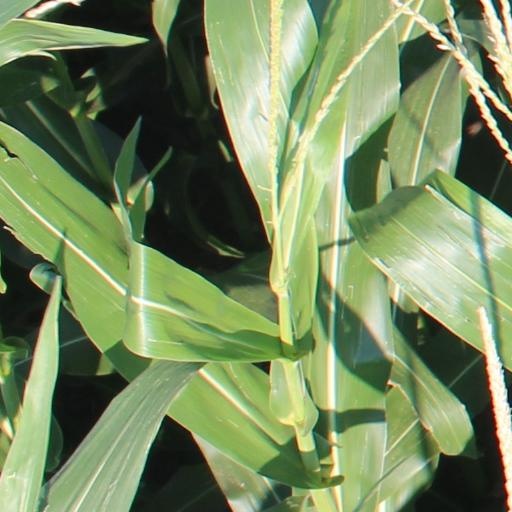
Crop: maize; corn